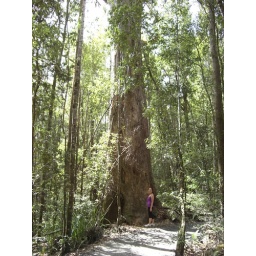
Huge tree in open forest